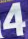
Number: 4